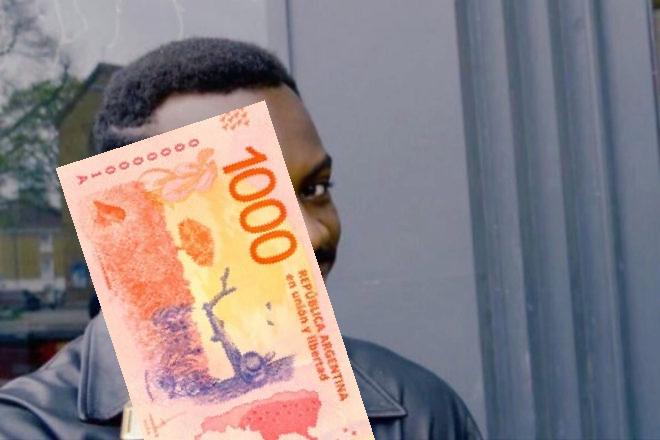
Denominación: 1000